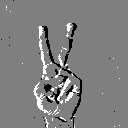
ASL letter: v